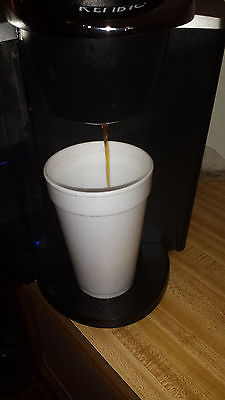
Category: coffee maker